Raleigh Water Tower

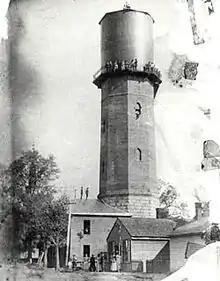
Historic view of the Raleigh Water Tower

By the beginning of the 20th century the water system was supplying the entire city, and the growing population of Raleigh increased the need for more water. In 1913, the city bought the facility and built a larger dam upstream, removing the one built in 1887. By 1924 the water tower had been abandoned and its tank removed. Raleigh architect William Henley Deitrick purchased the facility in 1938 and converted the aging tower into his architectural offices. He removed the nine 12x12 inch heart pine columns that once supported the tank and created four interior floors. He connected the tower to the rear building with a walled garden courtyard. Known by local architects as "The Tower," it became a gathering place for local architects and was the location where many buildings, such as Dorton Arena, were finalized. In 1963, the facility was deeded to the North Carolina chapter of the AIA with binding preservation covenants. The AIA renovated the site in the 1990s and will maintain the property as its state headquarters until their new headquarters is complete.